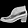
Label: Ankle boot